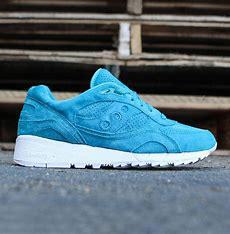
Brand: Saucony
Model: Shadow 6000